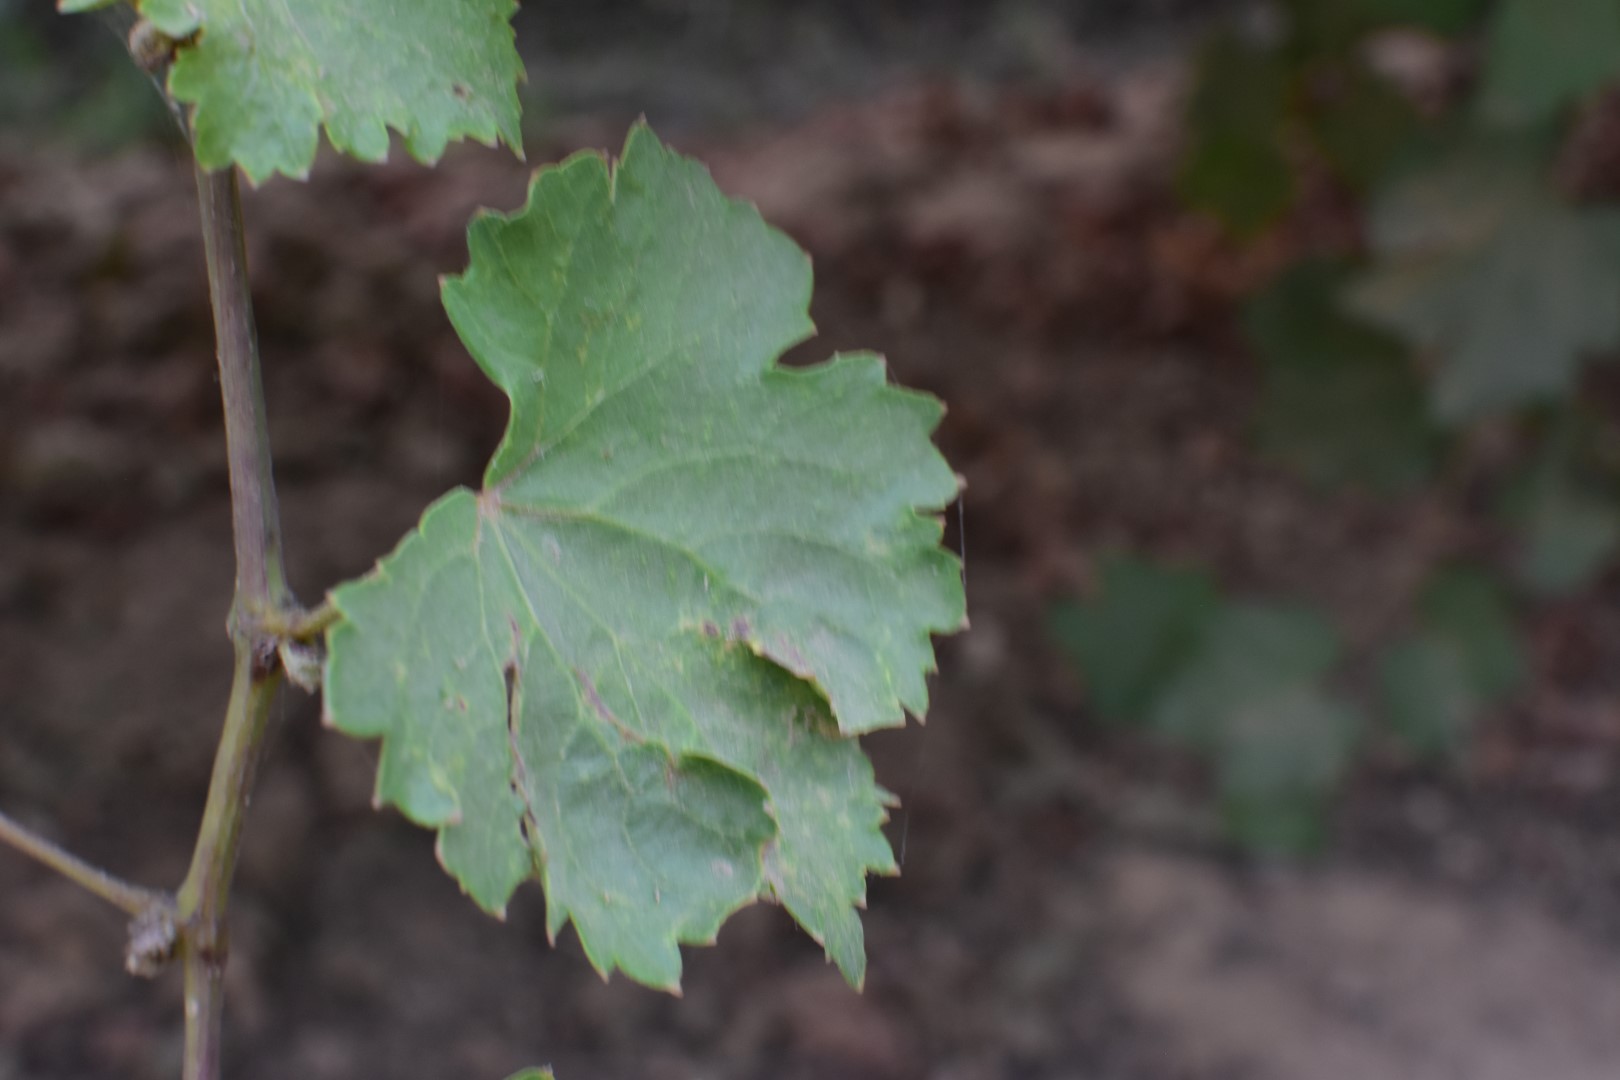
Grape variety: Kamali